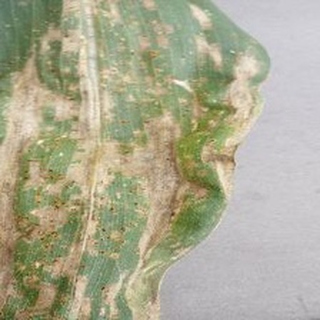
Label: corn_gray_leaf_spot